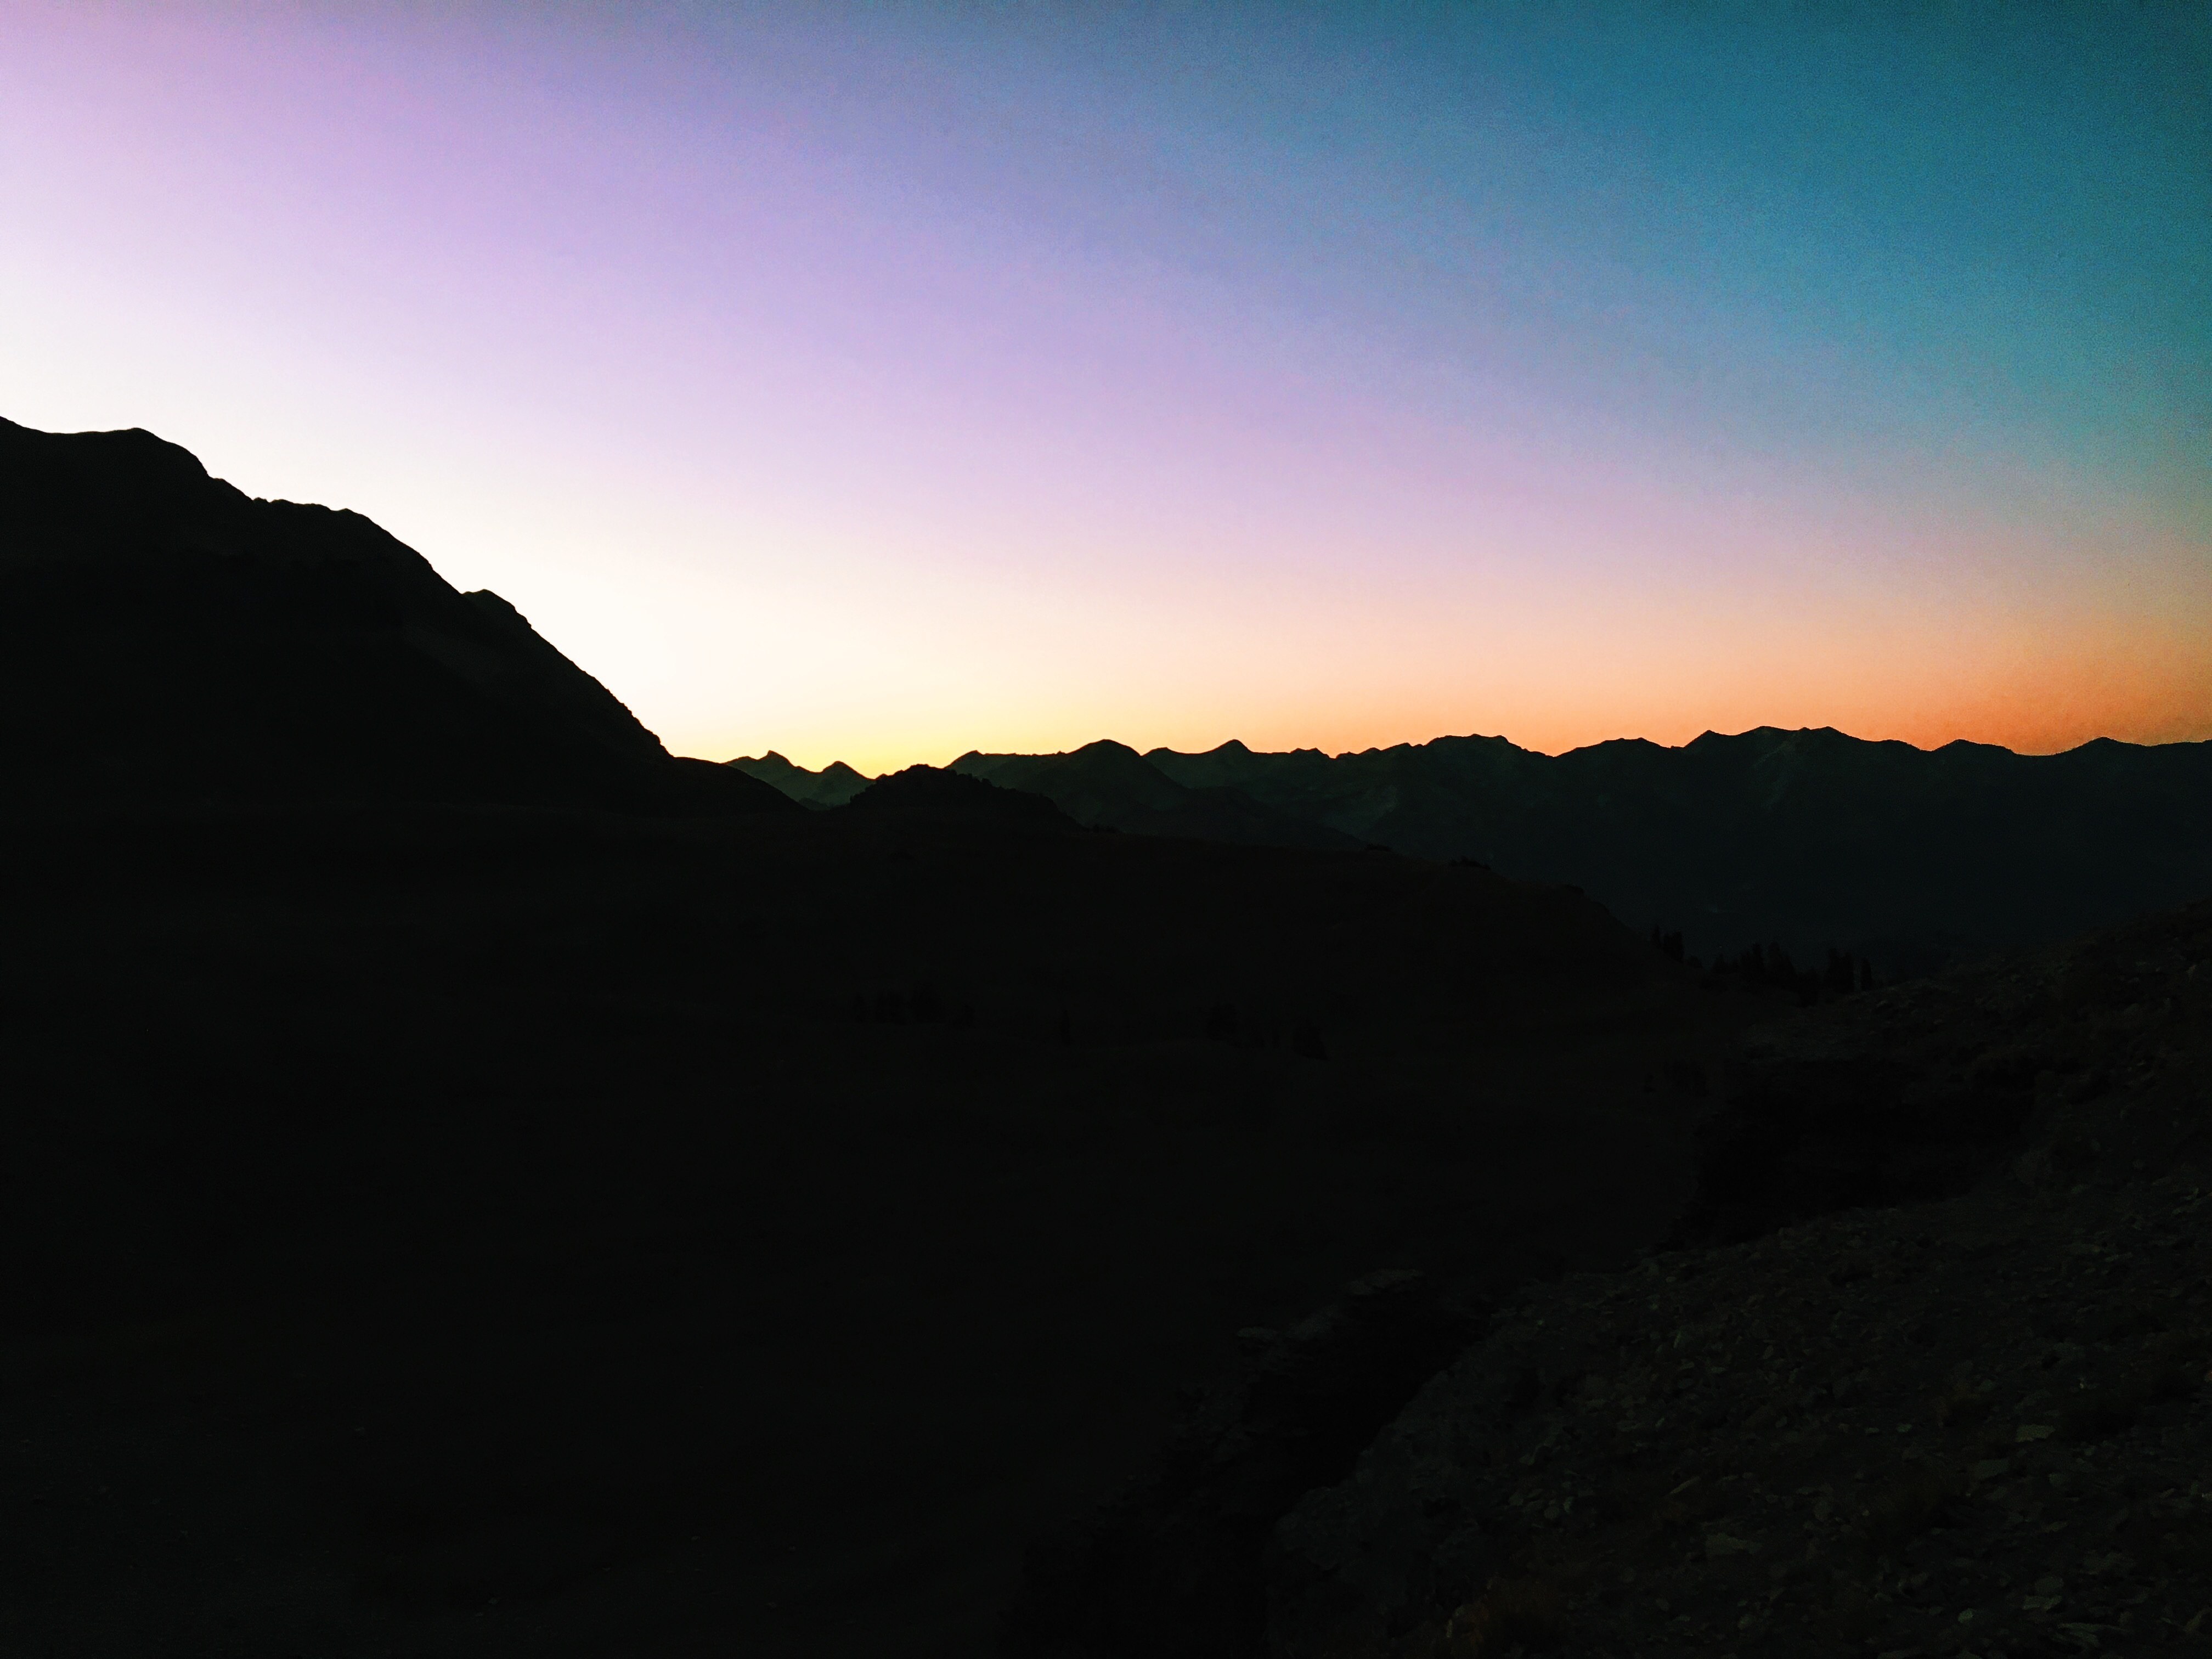
landscape, horizon, silhouette, mountain, cloud, sky, sunrise, sunset, sunlight, morning, hill, dawn, valley, mountain range, dusk, evening, color, terrain, summit, plateau, landform, natural environment, geographical feature, atmospheric phenomenon, mountainous landforms